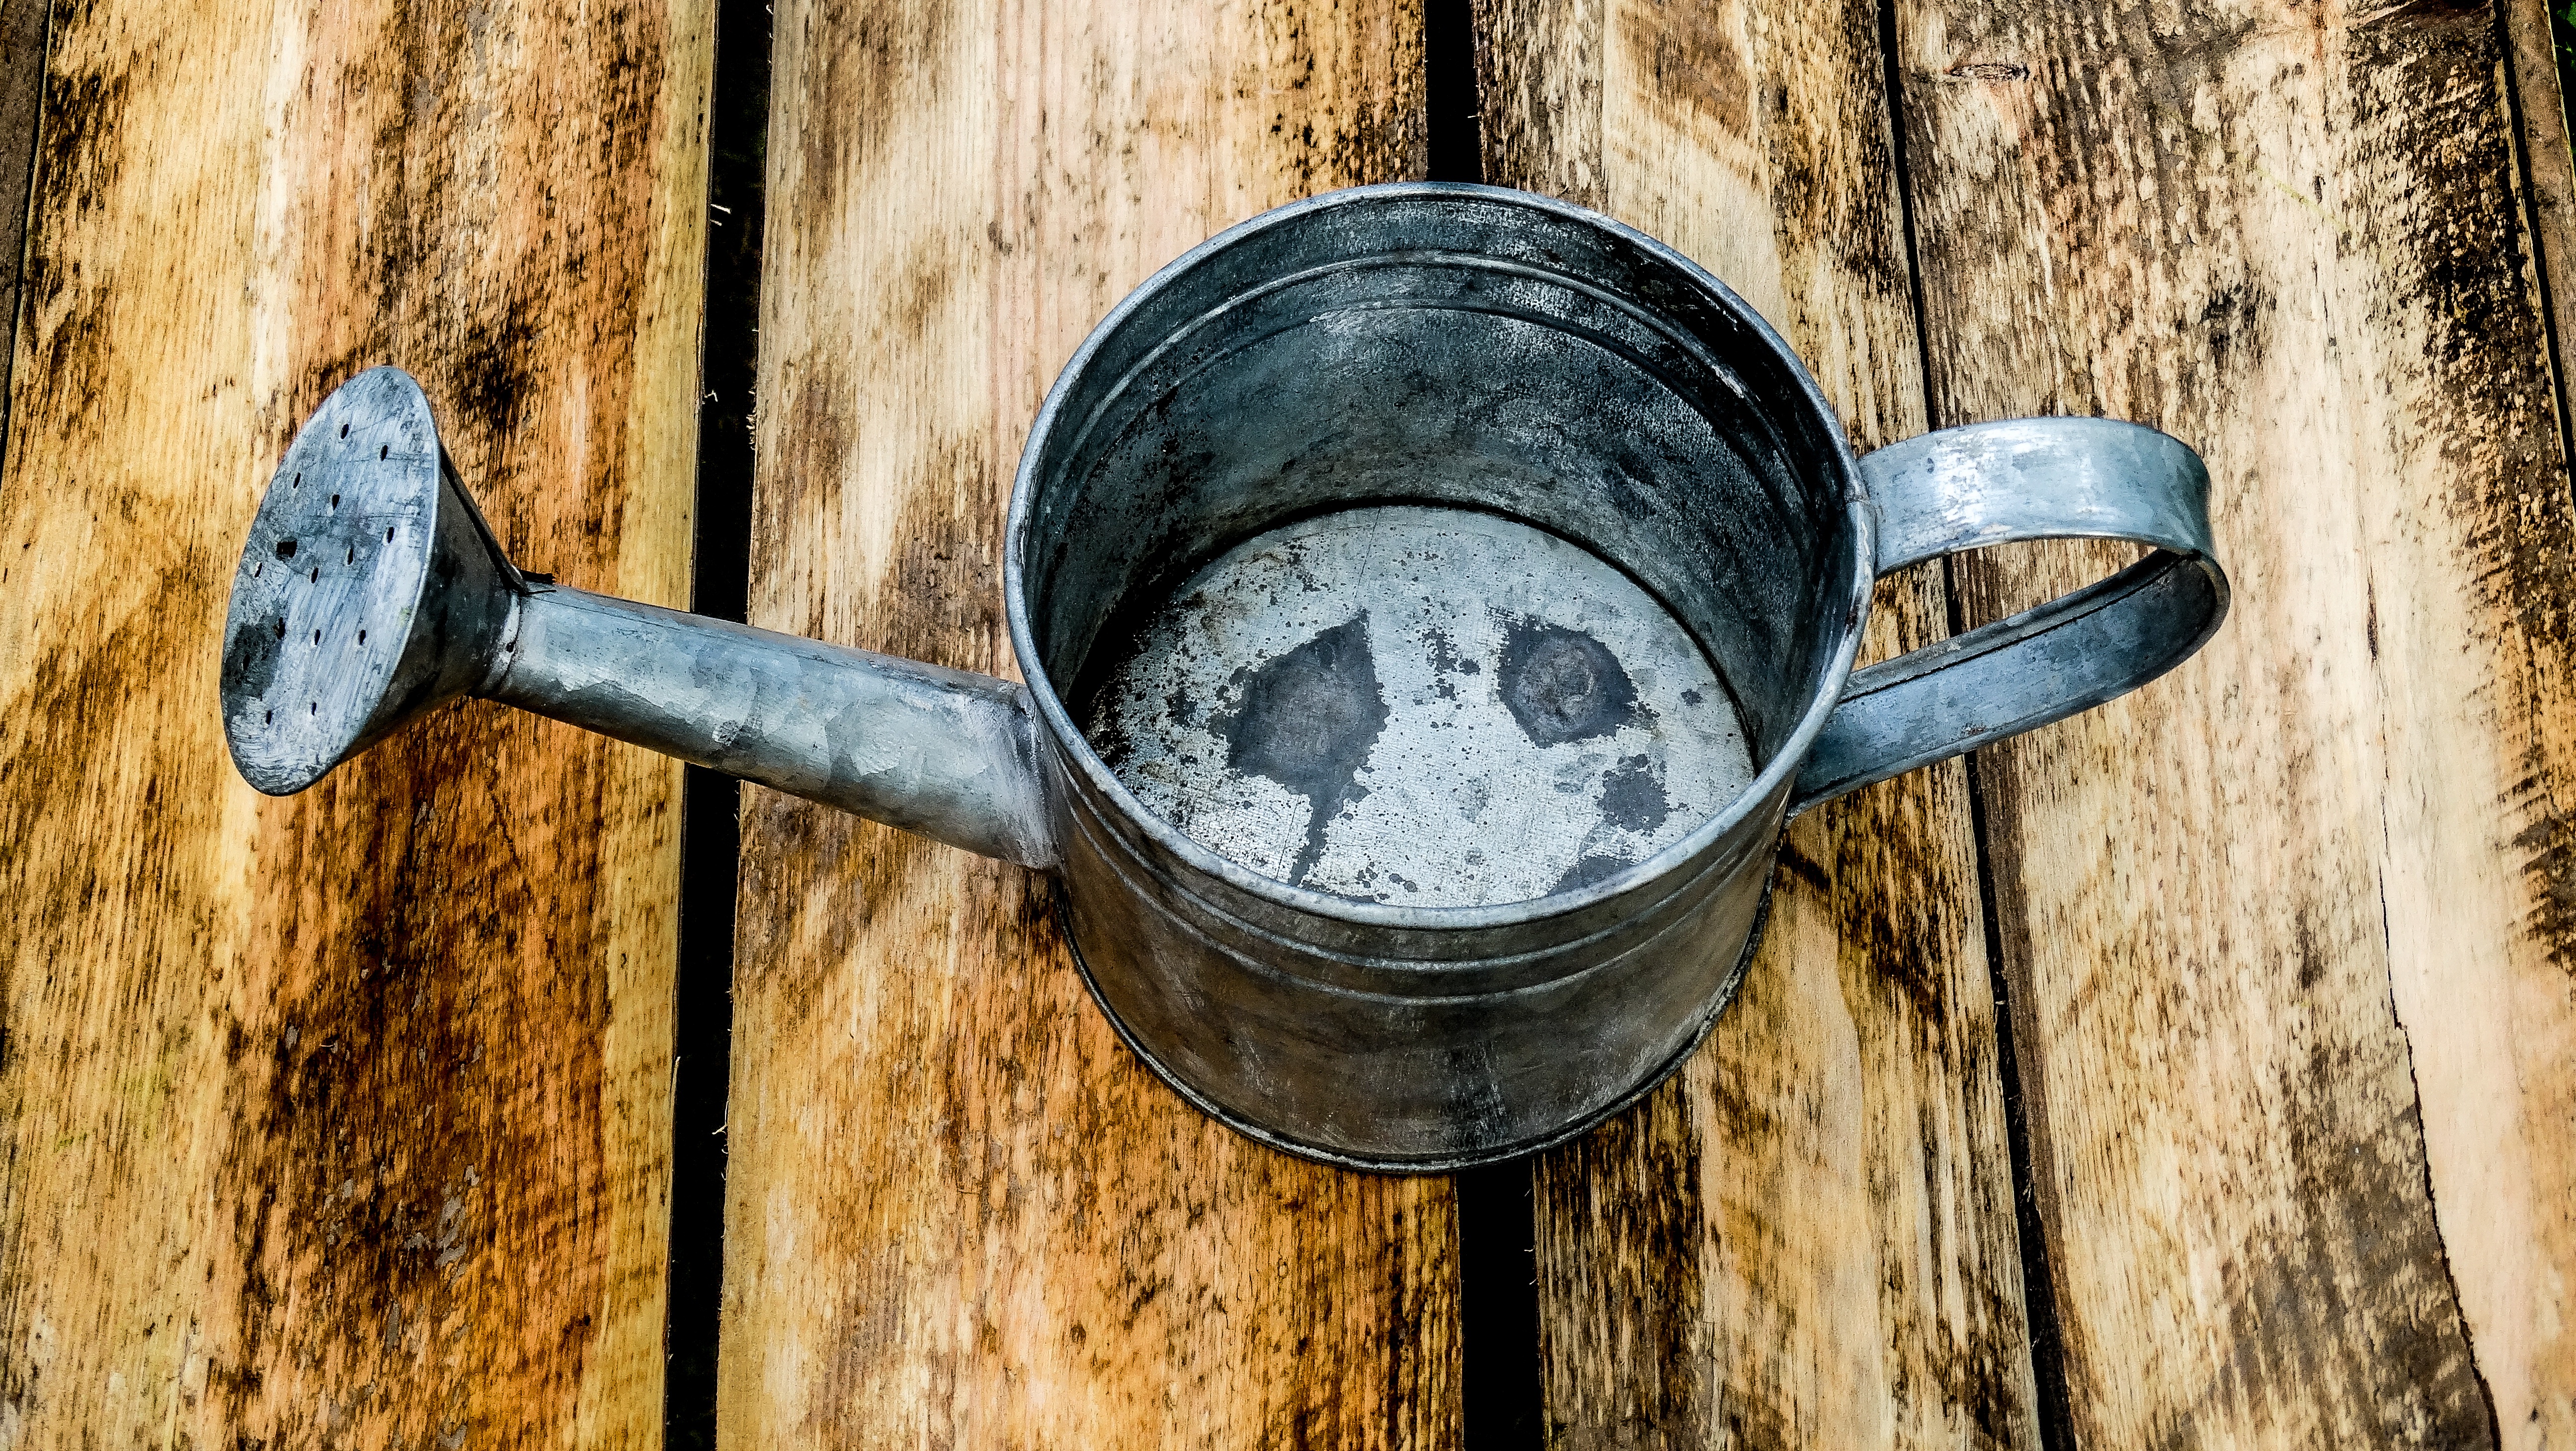
grass, wood, blue, box, garden, flowers, close up, iron, watering can, man made object